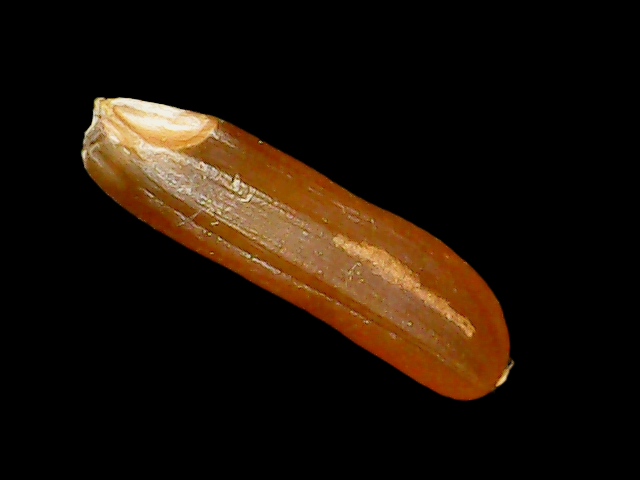
Rice variety: Binadhan20